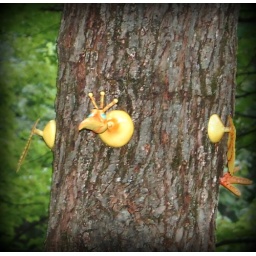
This funny bird flew right through the tree in my front yard!